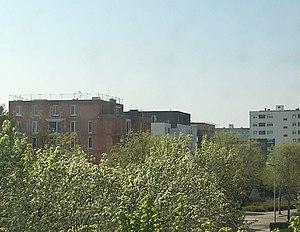
construction d'immeubles dans le quartier de Hoenheim- ried
Hœnheim [ønaɪm] est une commune française située dans le département du Bas-Rhin, en région Grand Est. Elle fait partie de la banlieue Nord de Strasbourg.